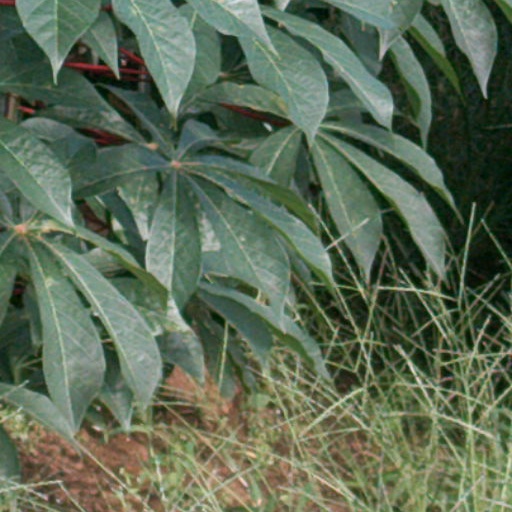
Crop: cassava